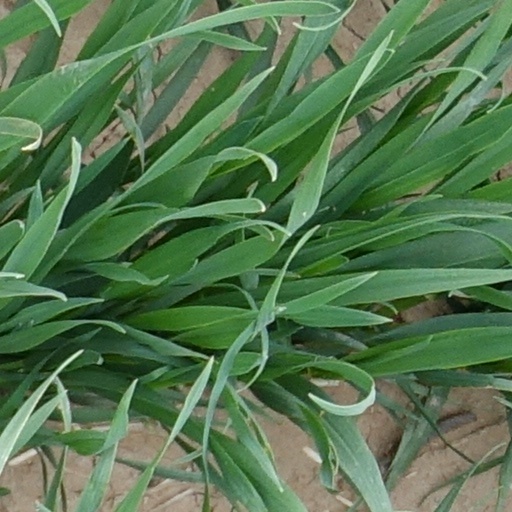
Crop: wheat